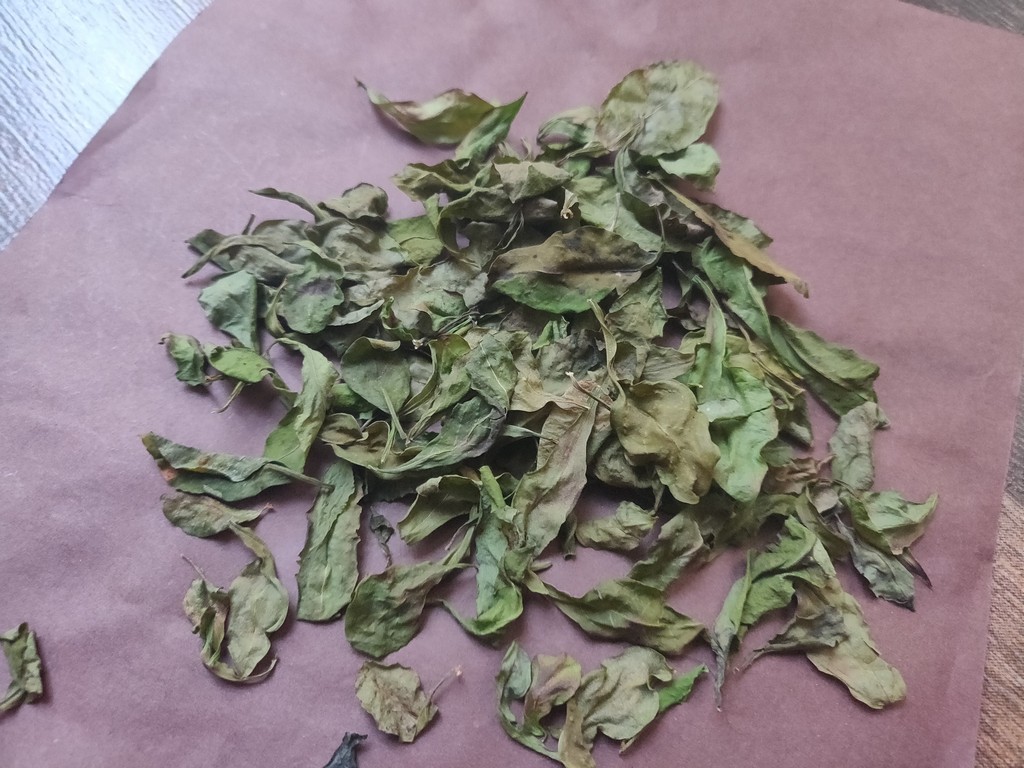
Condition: Dried
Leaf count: multiple
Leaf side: unknown